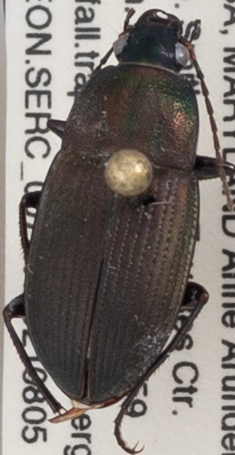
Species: Chlaenius tomentosus
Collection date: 2021-08-05
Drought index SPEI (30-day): -1.06
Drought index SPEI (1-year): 1.418
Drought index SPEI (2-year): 1.45